Acer negundo

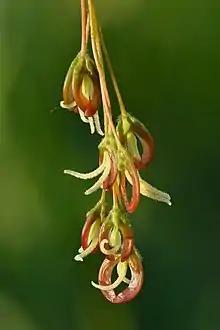
Female flowers

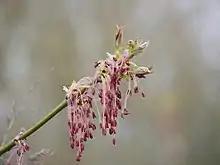
Male flowers

Acer negundo, also known as the box elder, boxelder maple, Manitoba maple or ash-leaved maple, is a species of maple native to North America from Canada to Honduras. It is a fast-growing, short-lived tree with opposite, ash-like compound leaves. It is sometimes considered a weedy or invasive species, and has been naturalized throughout much of the world, including South America, Australia, New Zealand, South Africa, much of Europe, and parts of Asia.